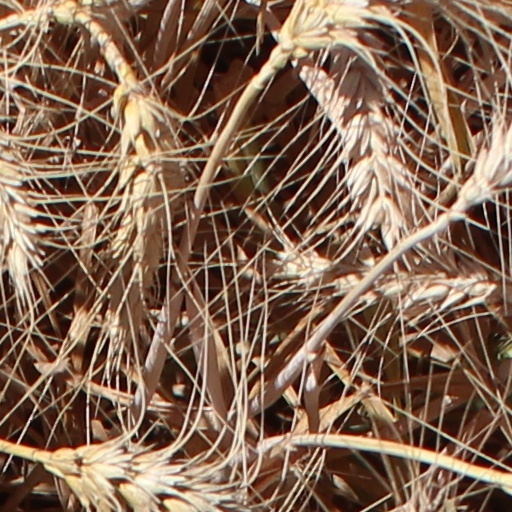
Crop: wheat